Ballinrobe

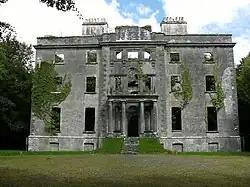
Moore Hall façade

There is a river walk called the Bowers Walk in Ballinrobe, which stretches for three kilometres along the River Robe. In 2019, it received funding to be developed and upgraded.